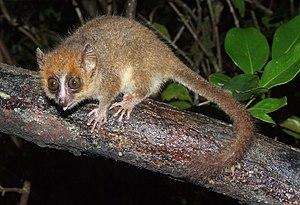
Le Microcèbe pygmée ou Microcèbe de Peters est l'une des plus petites espèces de microcèbes de Madagascar.
Toutes les espèces de lémuriens sont des primates strepsirrhiniens endémiques de Madagascar. Elles vont du Microcèbe de Mme Berthe, le plus petit primate du monde, jusqu'à l'Indri. Toutefois, les espèces récemment éteintes avaient une taille beaucoup plus grande. En 2010, cinq familles, 15 genres et 101 espèces et sous espèces de lémuriens sont officiellement reconnus. Sur les 111 espèces et sous-espèces, l'Union internationale pour la conservation de la nature en classe huit comme en danger critique d'extinction, 18 en danger, 15 vulnérables, quatre quasi menacées, huit de préoccupation mineure, 41 sont considérées de données insuffisantes, et sept n'ont pas encore été évaluées. Entre 2000 et 2008, 39 nouvelles espèces ont été décrites et neuf autres taxons sont redevenus valides.